Joler Gaan

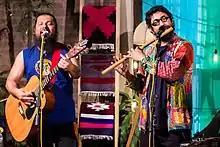
Joler Gaan is performing in MIB Spirit, Dhanmondi

The term "Joler Gaan" consists of two Bengali words which reflect ideals of the band. ""Jol"" means water and ""Gaan"" means music or song in Bengali. Together they mean "Music of Water".